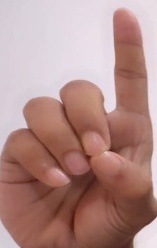
ASL sign: D